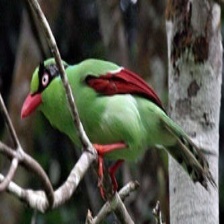
Species: GREEN MAGPIE
Scientific name: CISSA CHINENSIS
ImageNet parent category: magpie